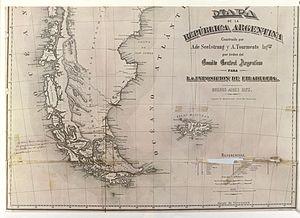
La région du canal Beagle, explorée par Robert FitzRoy dans les années 1830, fut l'une des dernières à être colonisée par le Chili et l’Argentine. Le froid, l’éloignement d'autres régions habitées, et le manque de transport et de subsistance, la garda loin de toute préoccupation gouvernementale.